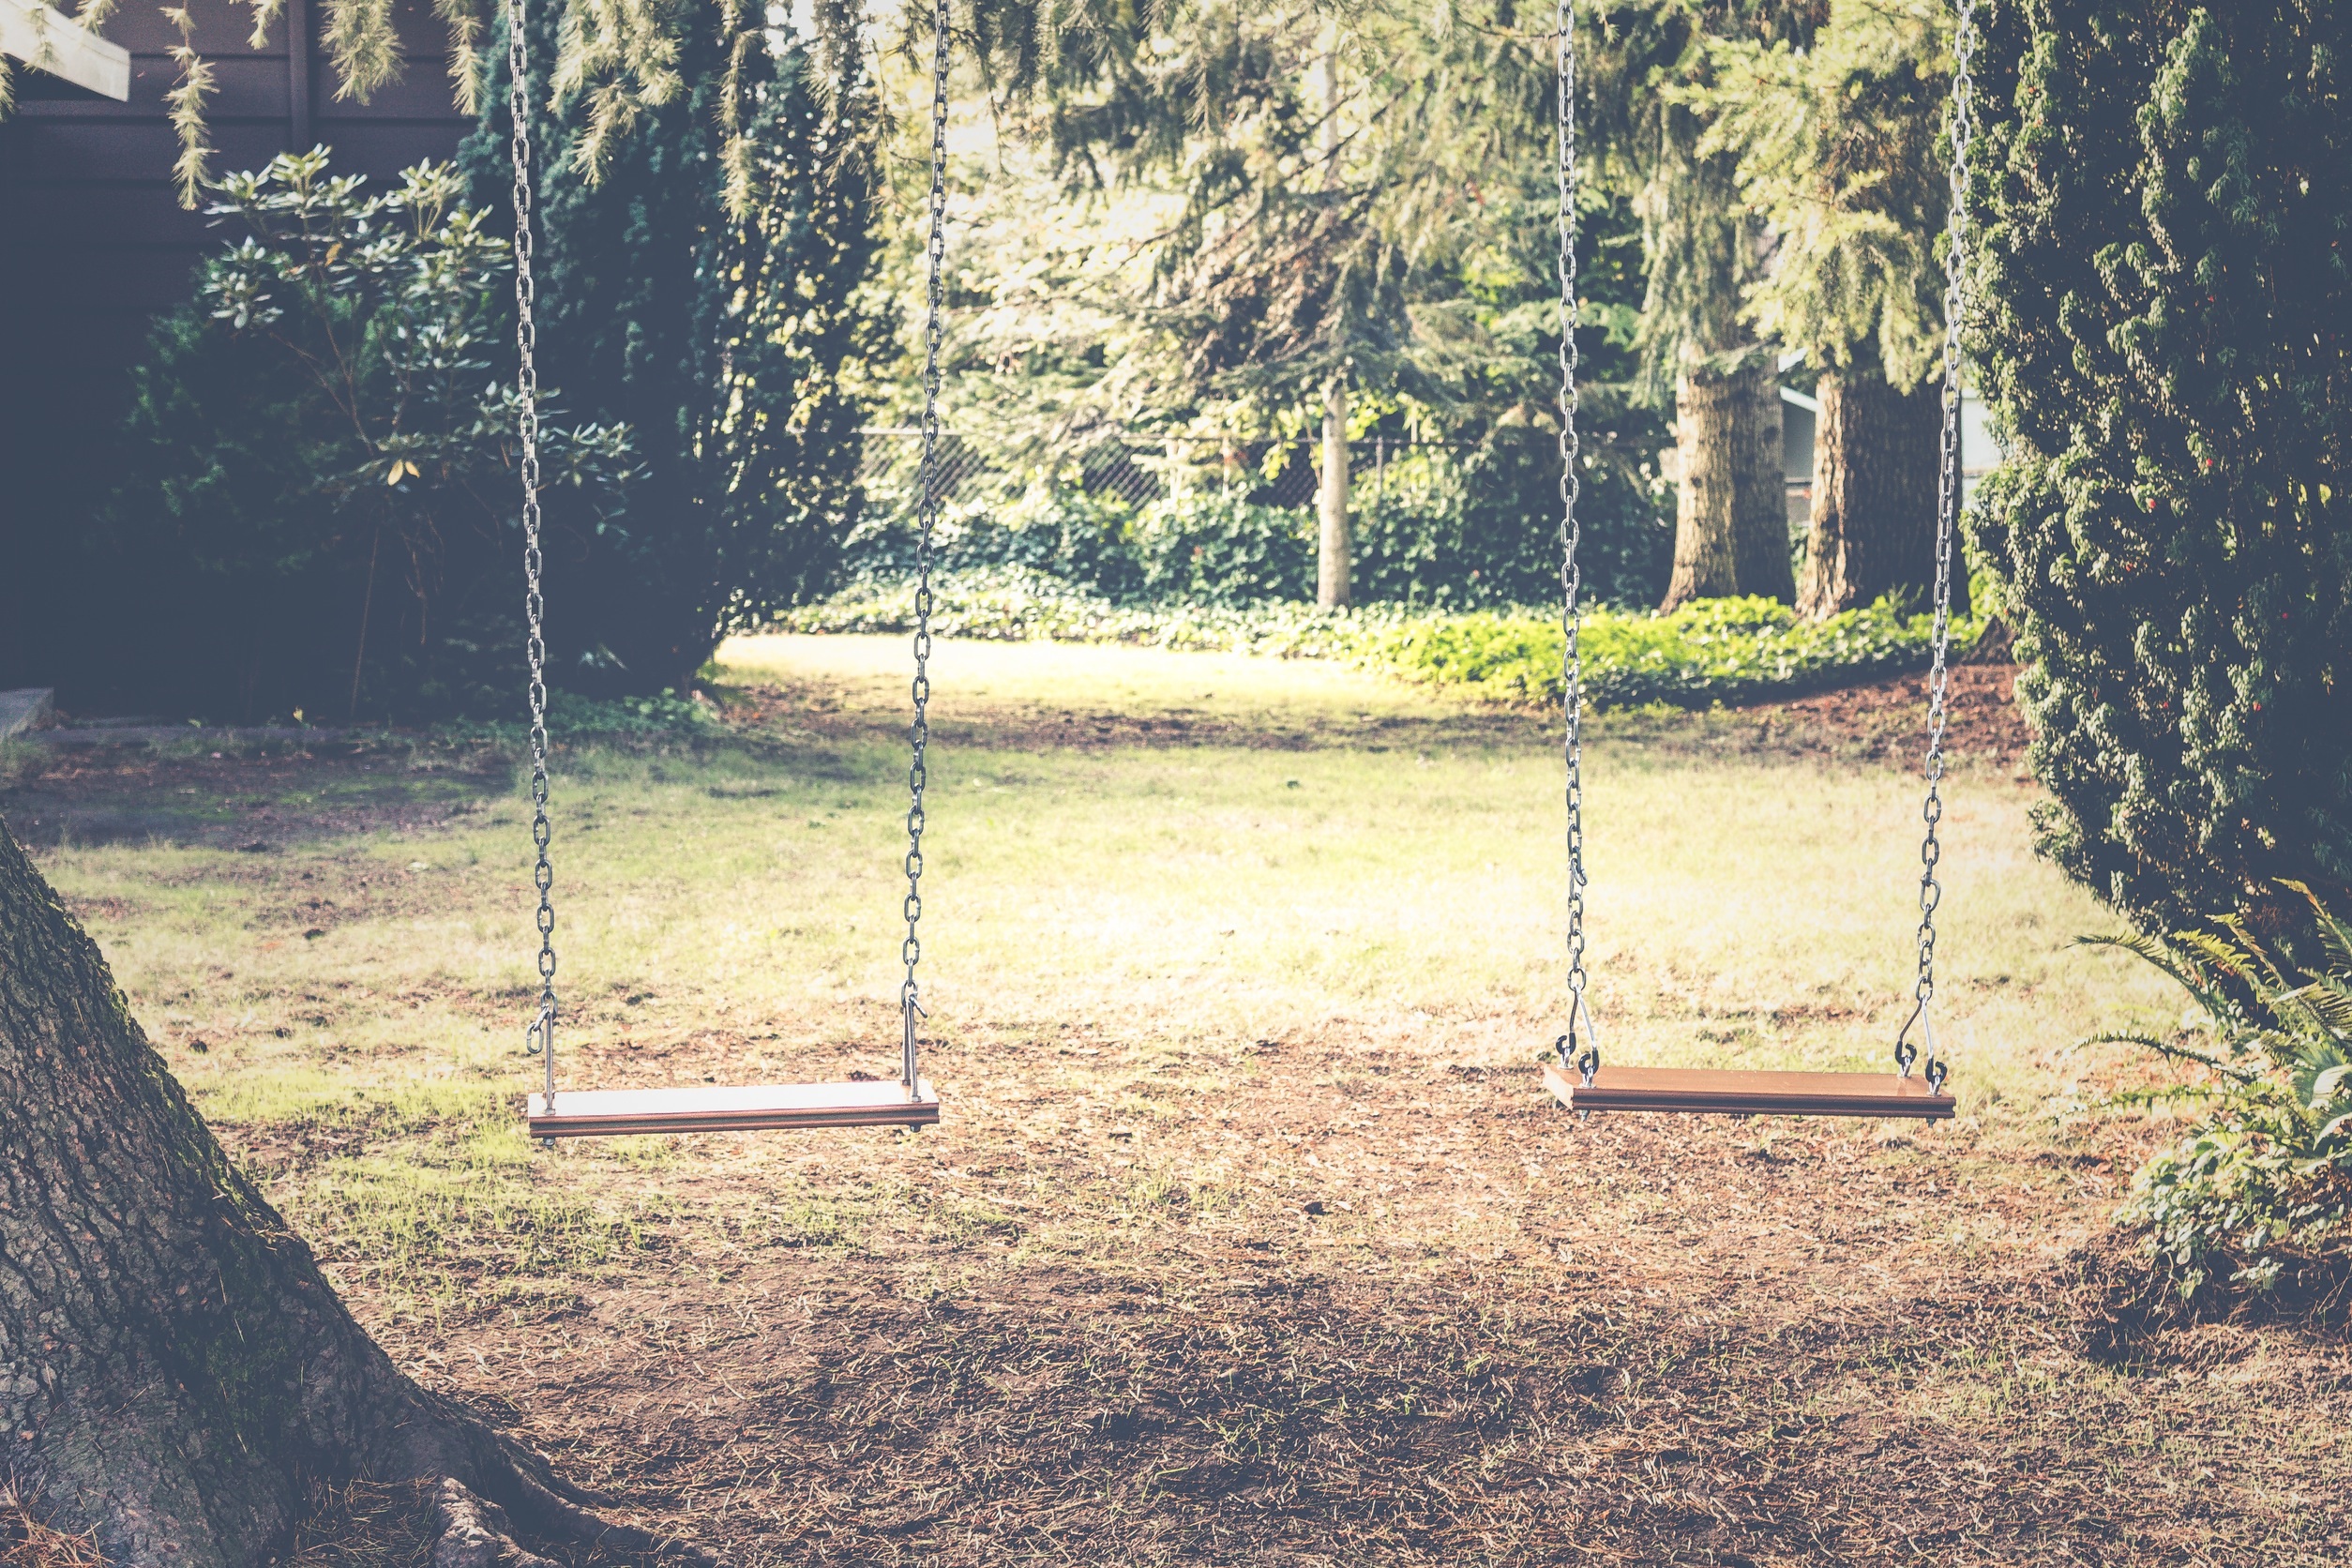
tree, forest, grass, sunlight, backyard, soil, trees, swings, woodland